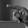
ASL letter: P